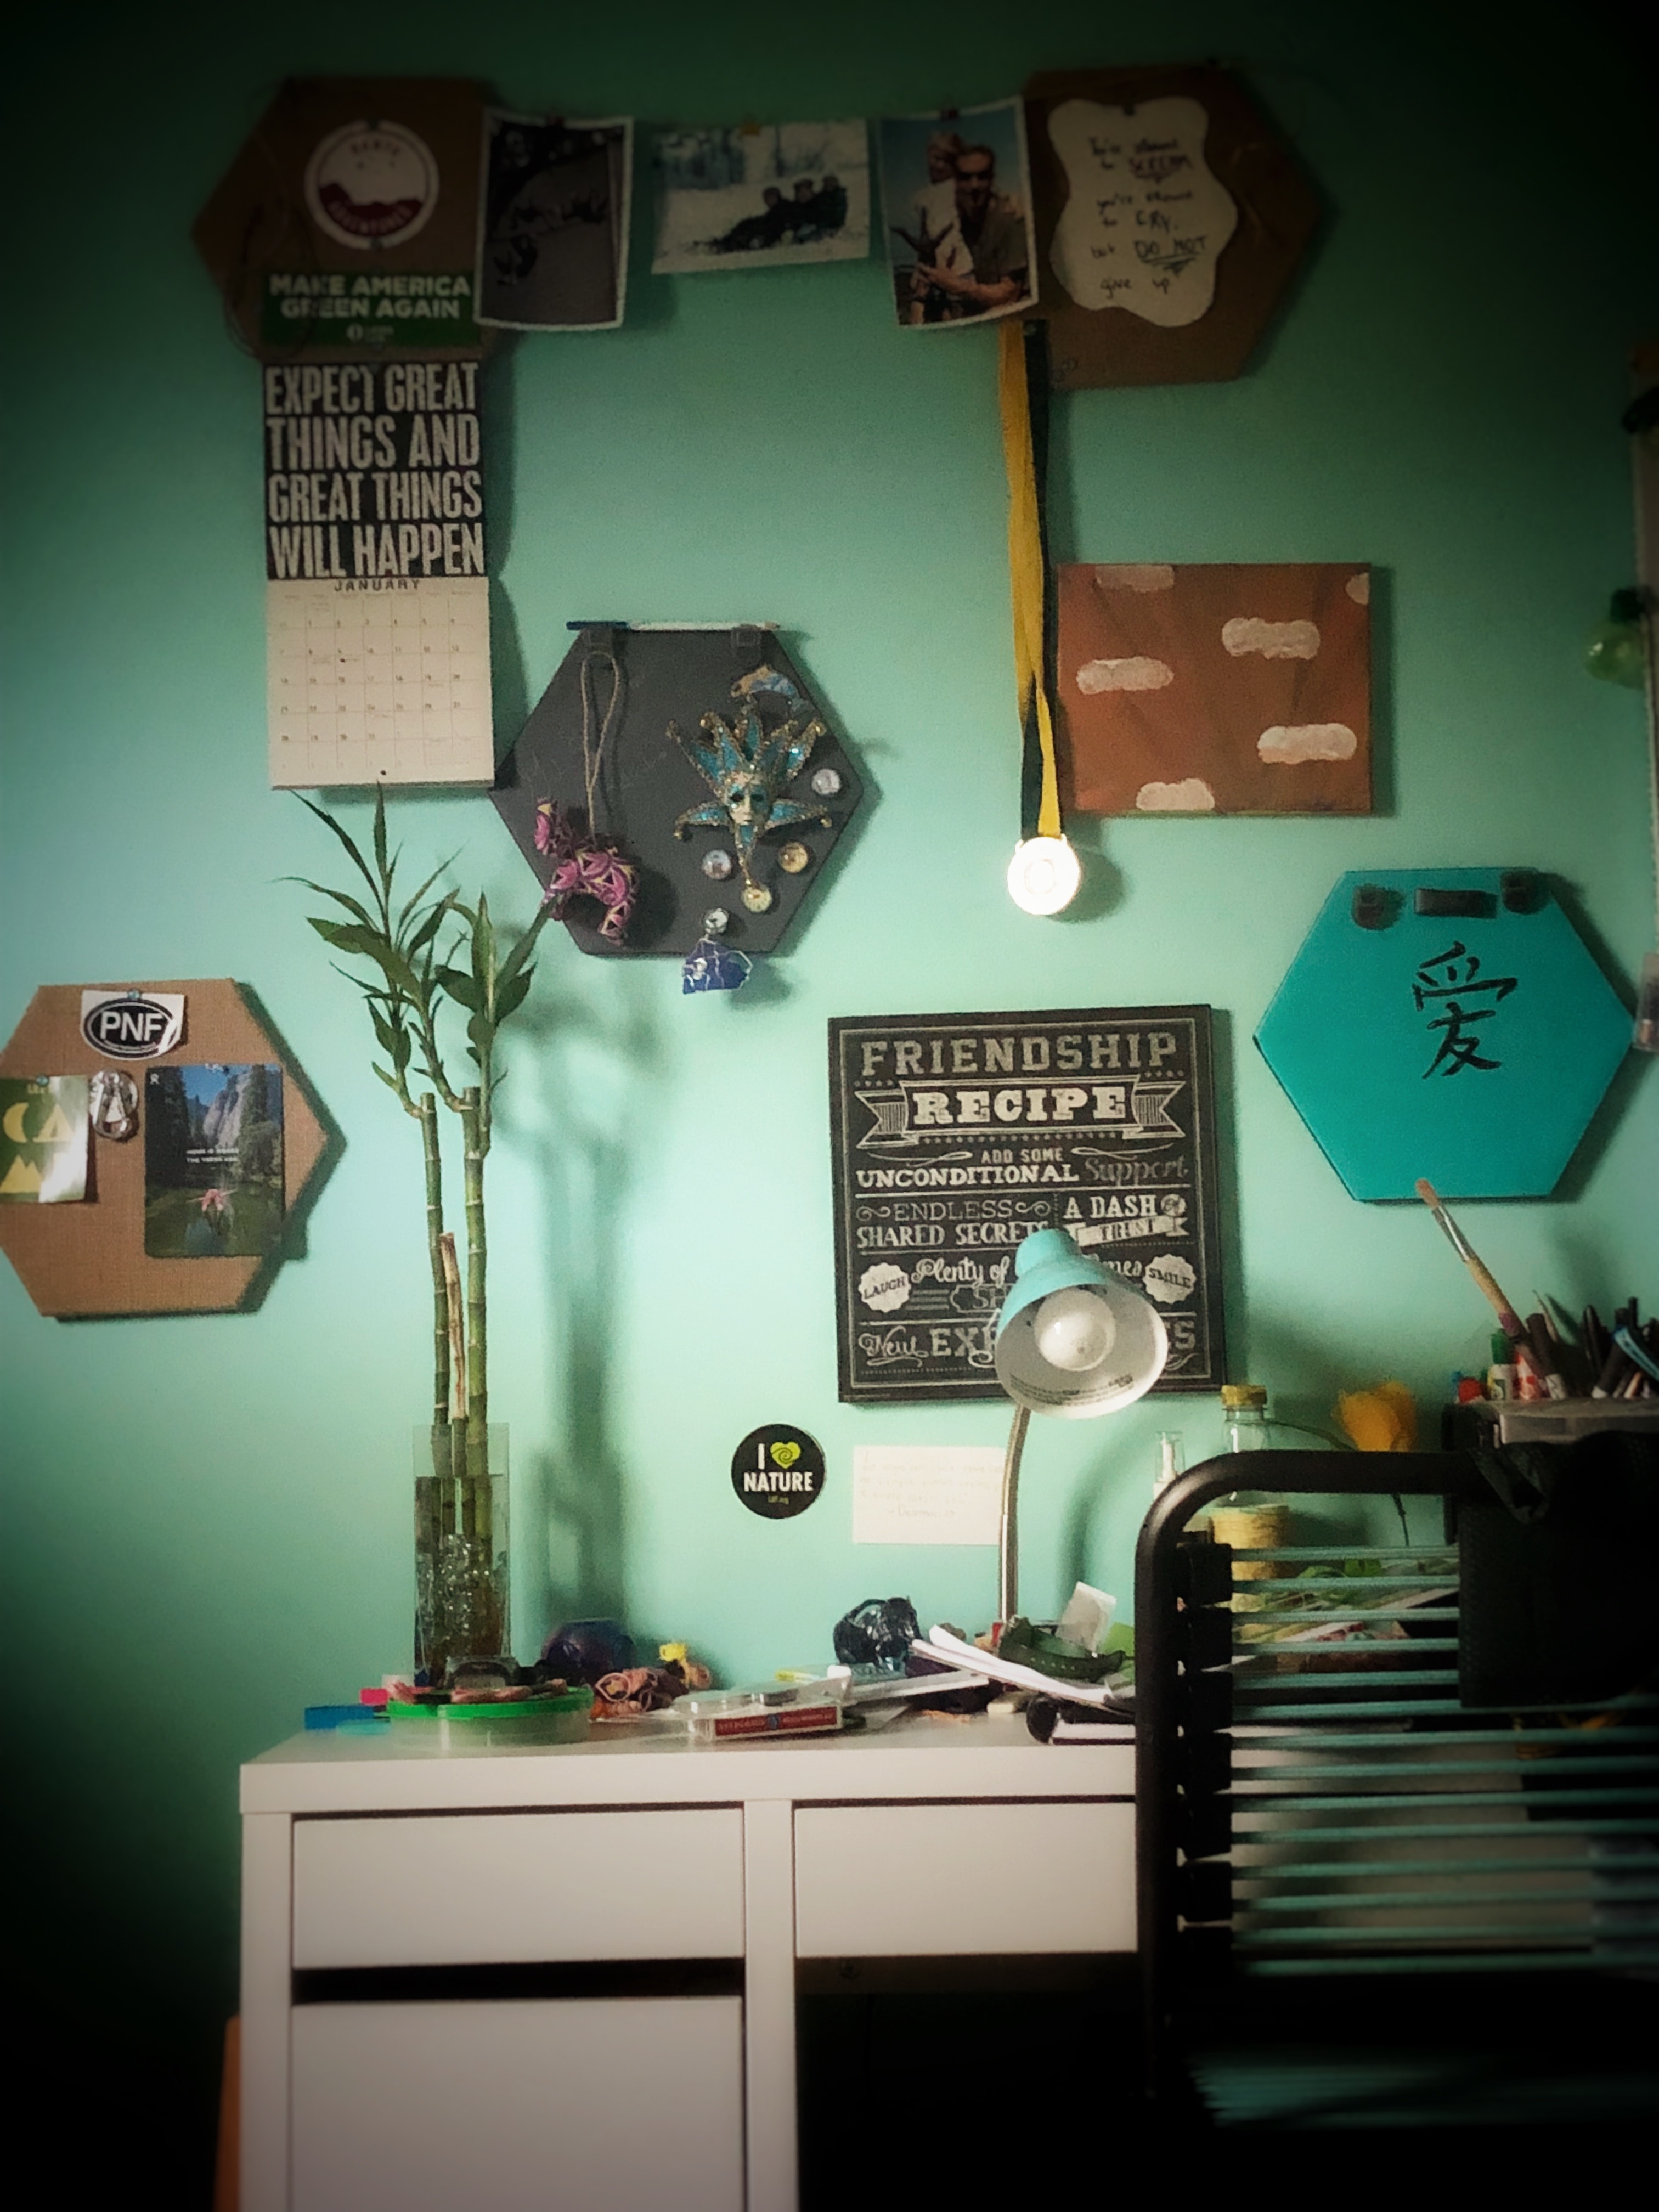
green, turquoise, blue, room, teal, lighting accessory, design, interior design, lampshade, furniture, table, illustration, wood, still life photography, house, home accessories, jewellery